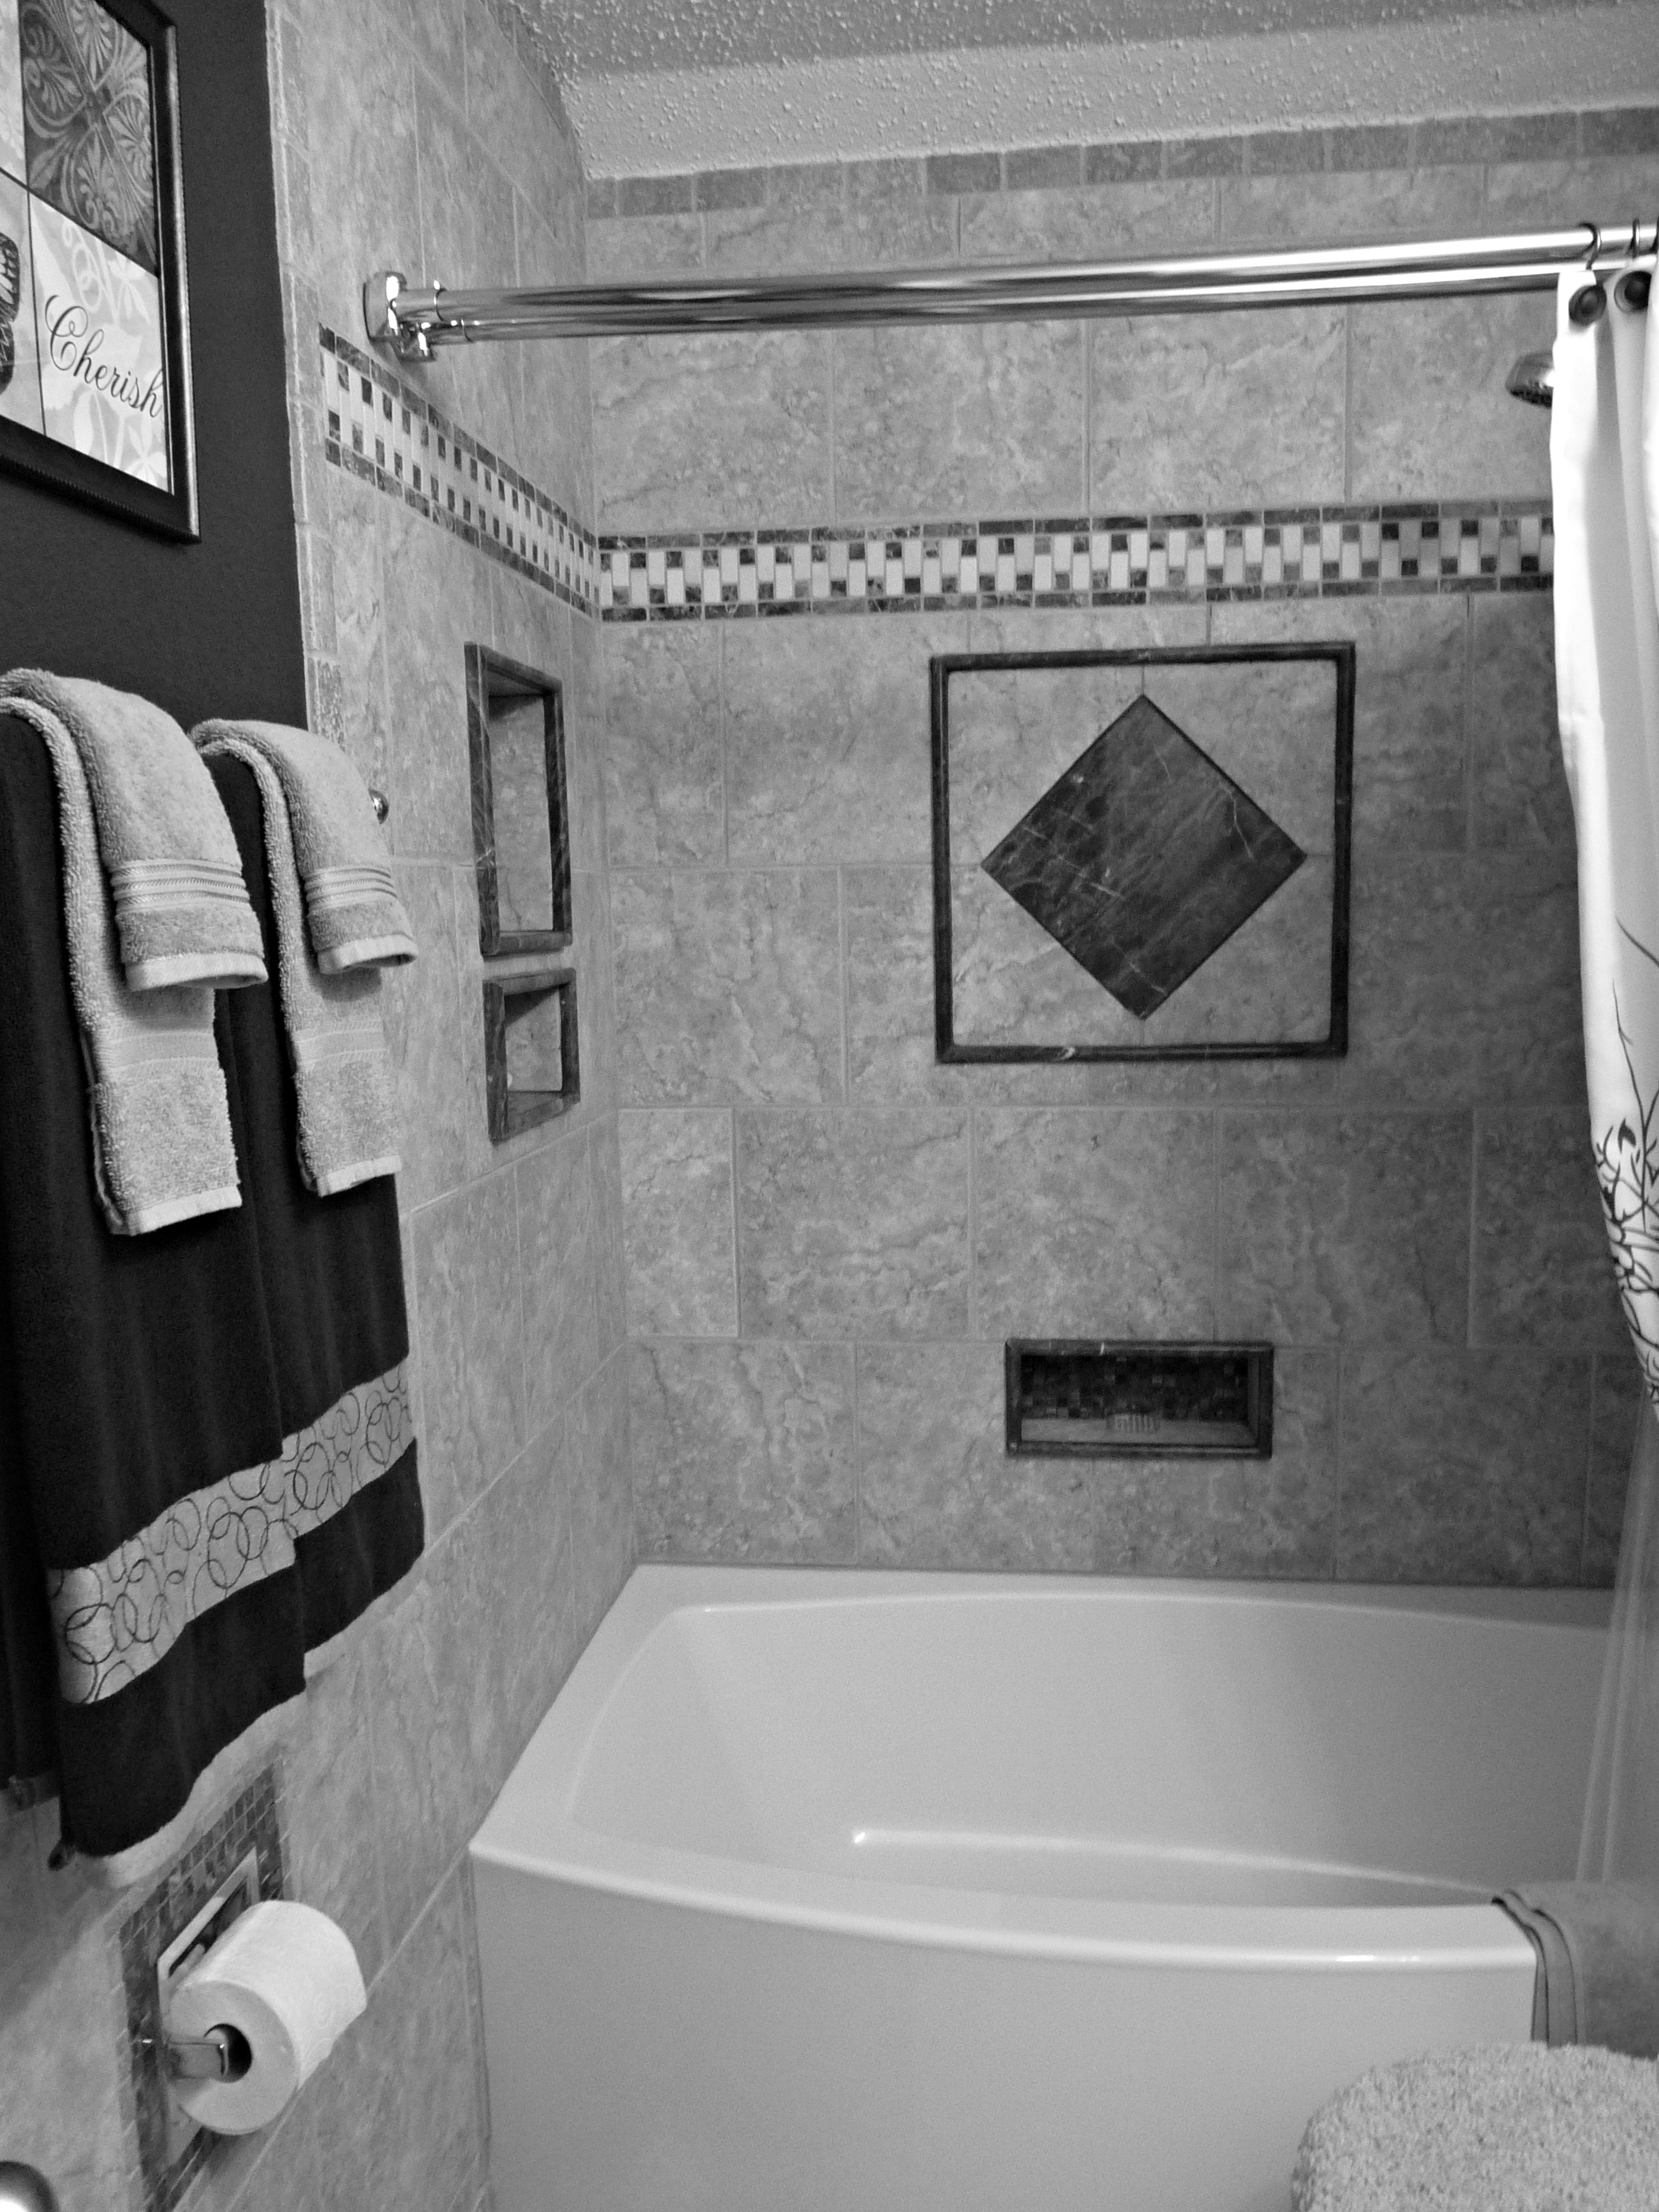
black and white, white, house, floor, interior, home, tile, black, room, monochrome, towel, interior design, bathtub, bathroom, design, tub, bath, flooring, monochrome photography, plumbing fixture